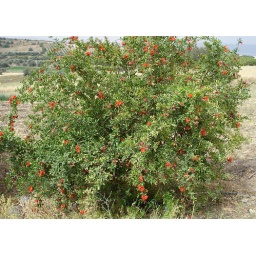
pomegranate tree in flower and with tiny fruit